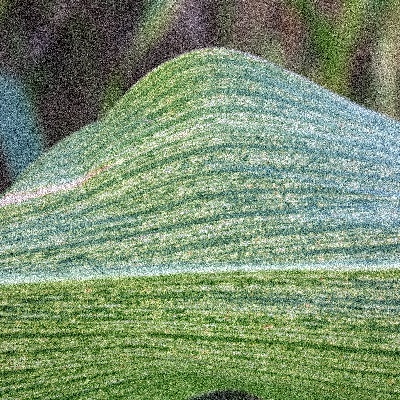
Label: Corn_(Maize)___Maize_Streak_Virus